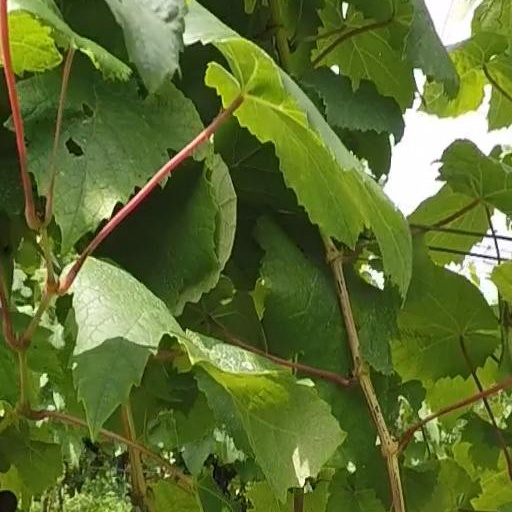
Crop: grape